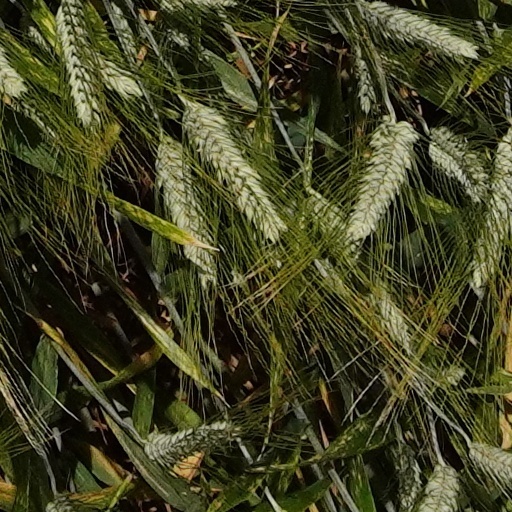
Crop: wheat